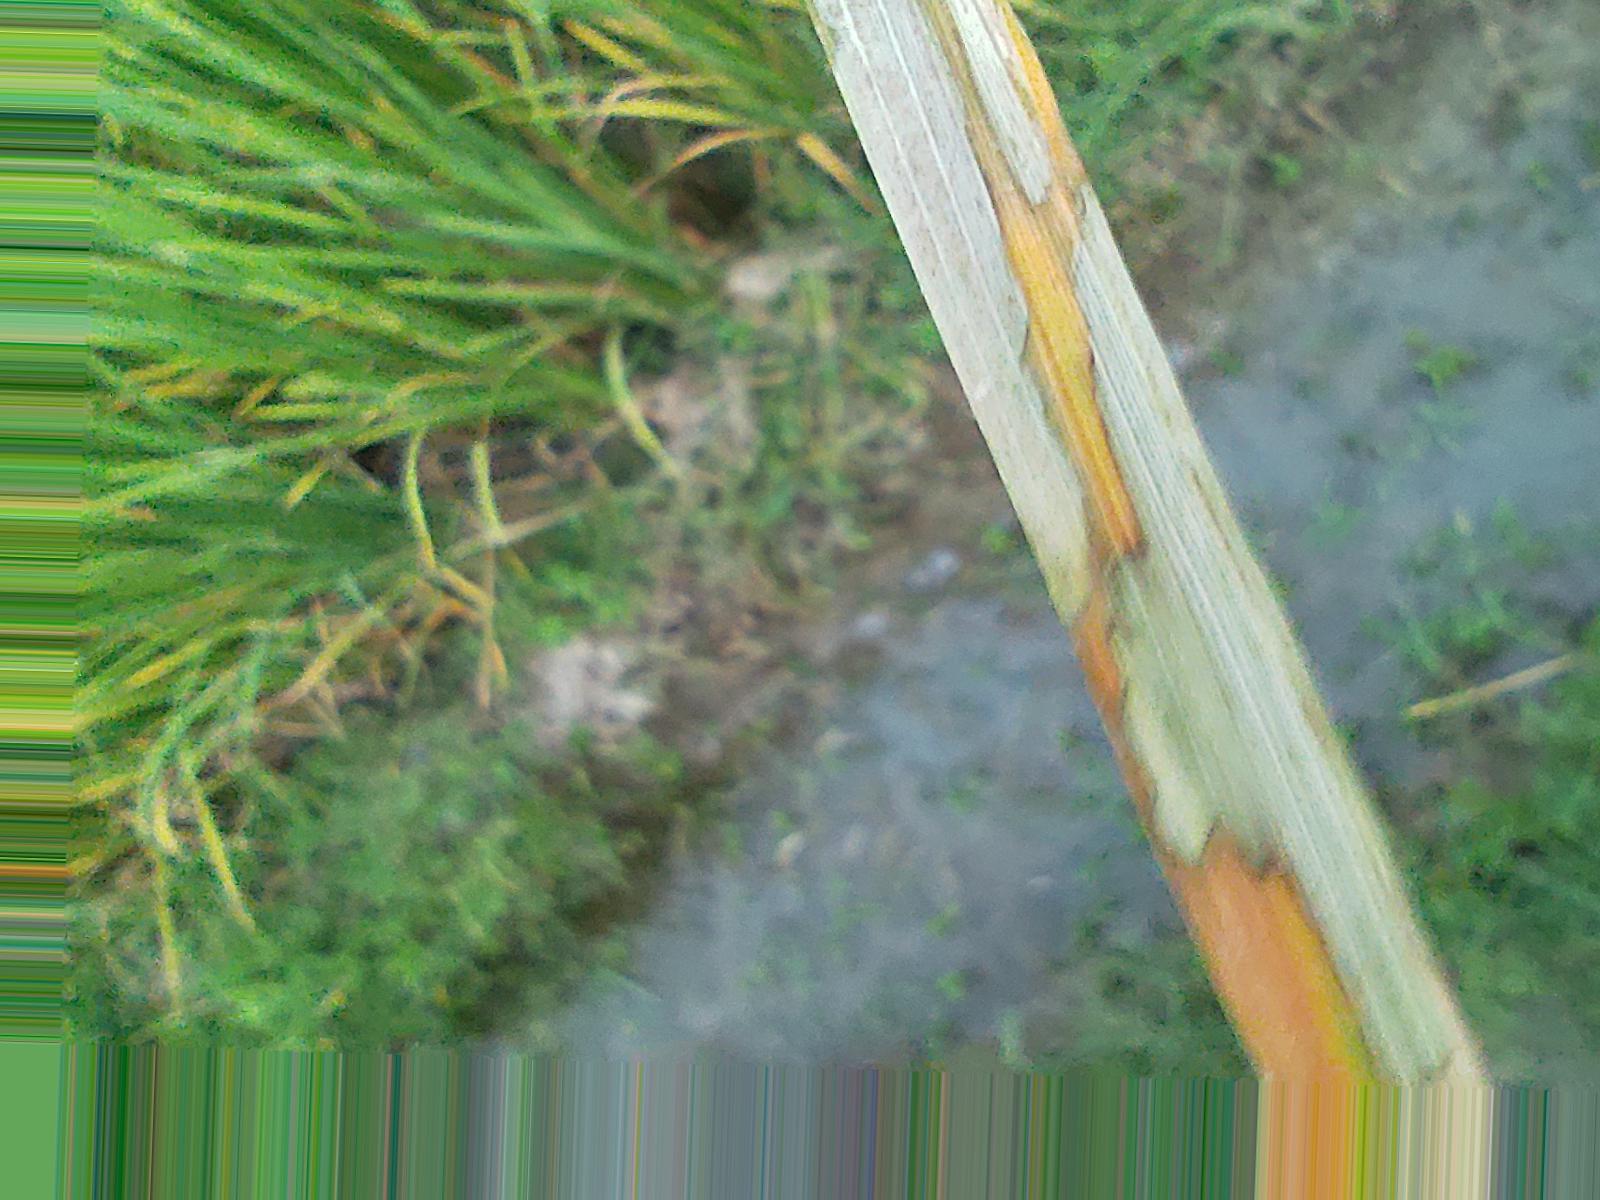
Nhãn: Bệnh Đốm Vằn ( Khô vằn ) ( Sheath Blight )